Kivu conflict

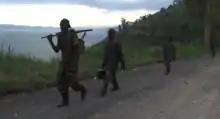
M23 rebels withdraw from Goma after it captured the city in November 2012.

In March 2009, the CNDP had signed a peace treaty with the government, in which it agreed to become a political party in exchange for the release of its imprisoned members. In April 2012, former National Congress for the Defence of the People (CNDP) soldiers mutinied against the government. The mutineers formed a rebel group called the March 23 Movement (M23). Former CNDP commander Bosco Ntaganda, known as "the Terminator" is accused of founding the movement. On 4 April, it was reported that Ntaganda and 300 loyal troops defected from the DRC and clashed with government forces in the Rutshuru region north of Goma. Africa Confidential said on 25 May 2012 that "the revolt now seems to be as much about resisting an attempt by Kinshasa to disrupt CNDP networks in the restive Kivu provinces, a process of which Ntaganda may find himself a casualty."